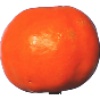
Label: Clementine 1